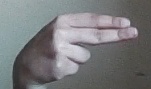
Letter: ain